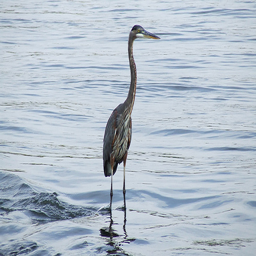
a tall skinny bird standing in the water
A bird that is standing in the water.
A bird stands in a very shallow pool of water
A large bird standing out in the water.
A large bird stands in water near the shore.